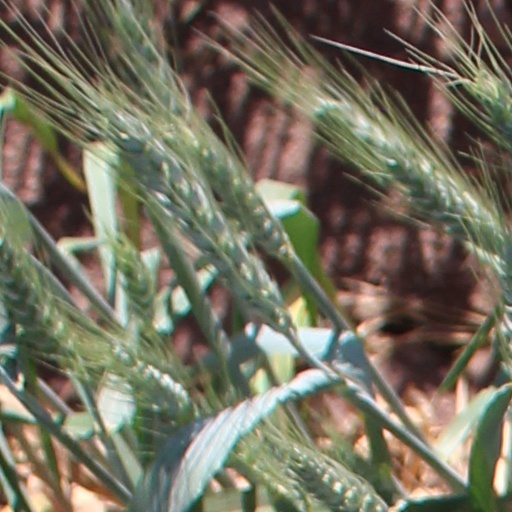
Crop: wheat